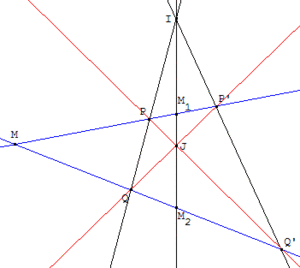
En géométrie affine, quatre points alignés sont en division harmonique quand ils vérifient l'égalité des rapports de mesure algébrique indiquée ci-contre. Elle apparait naturellement dans plusieurs figures géométriques, par exemple le quadrilatère complet. C'est plus fondamentalement une notion de géométrie projective, puisqu'il s'agit d'exprimer qu'un birapport vaut –1.